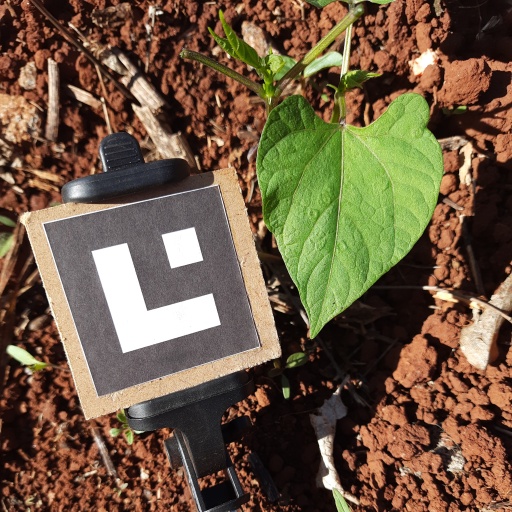
Observations: flat surface, no eating holes, under sunlight